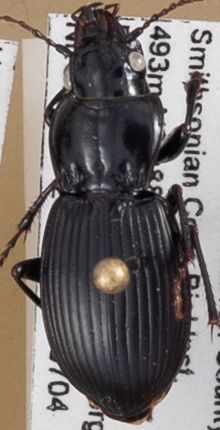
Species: Cyclotrachelus sigillatus
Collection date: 2019-07-04
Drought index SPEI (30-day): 0.17
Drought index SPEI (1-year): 2.09
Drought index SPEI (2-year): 2.09